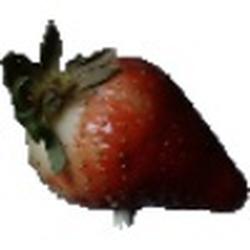
Label: Strawberry